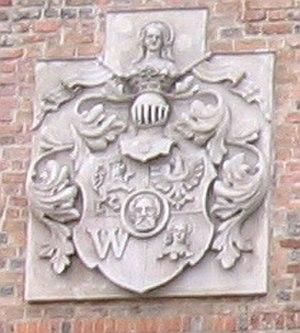
Cet article traite du blason de Wrocław.